Atlant Moscow Oblast

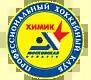
Khimik Moscow Logo 2005–2008

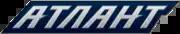
Atlant Moscow Oblast Logo 2008–2013

Atlant signed NHL goaltender Ray Emery to a single year contract on July 9, 2008. The deal was reportedly worth in excess of $2 million, plus bonuses.